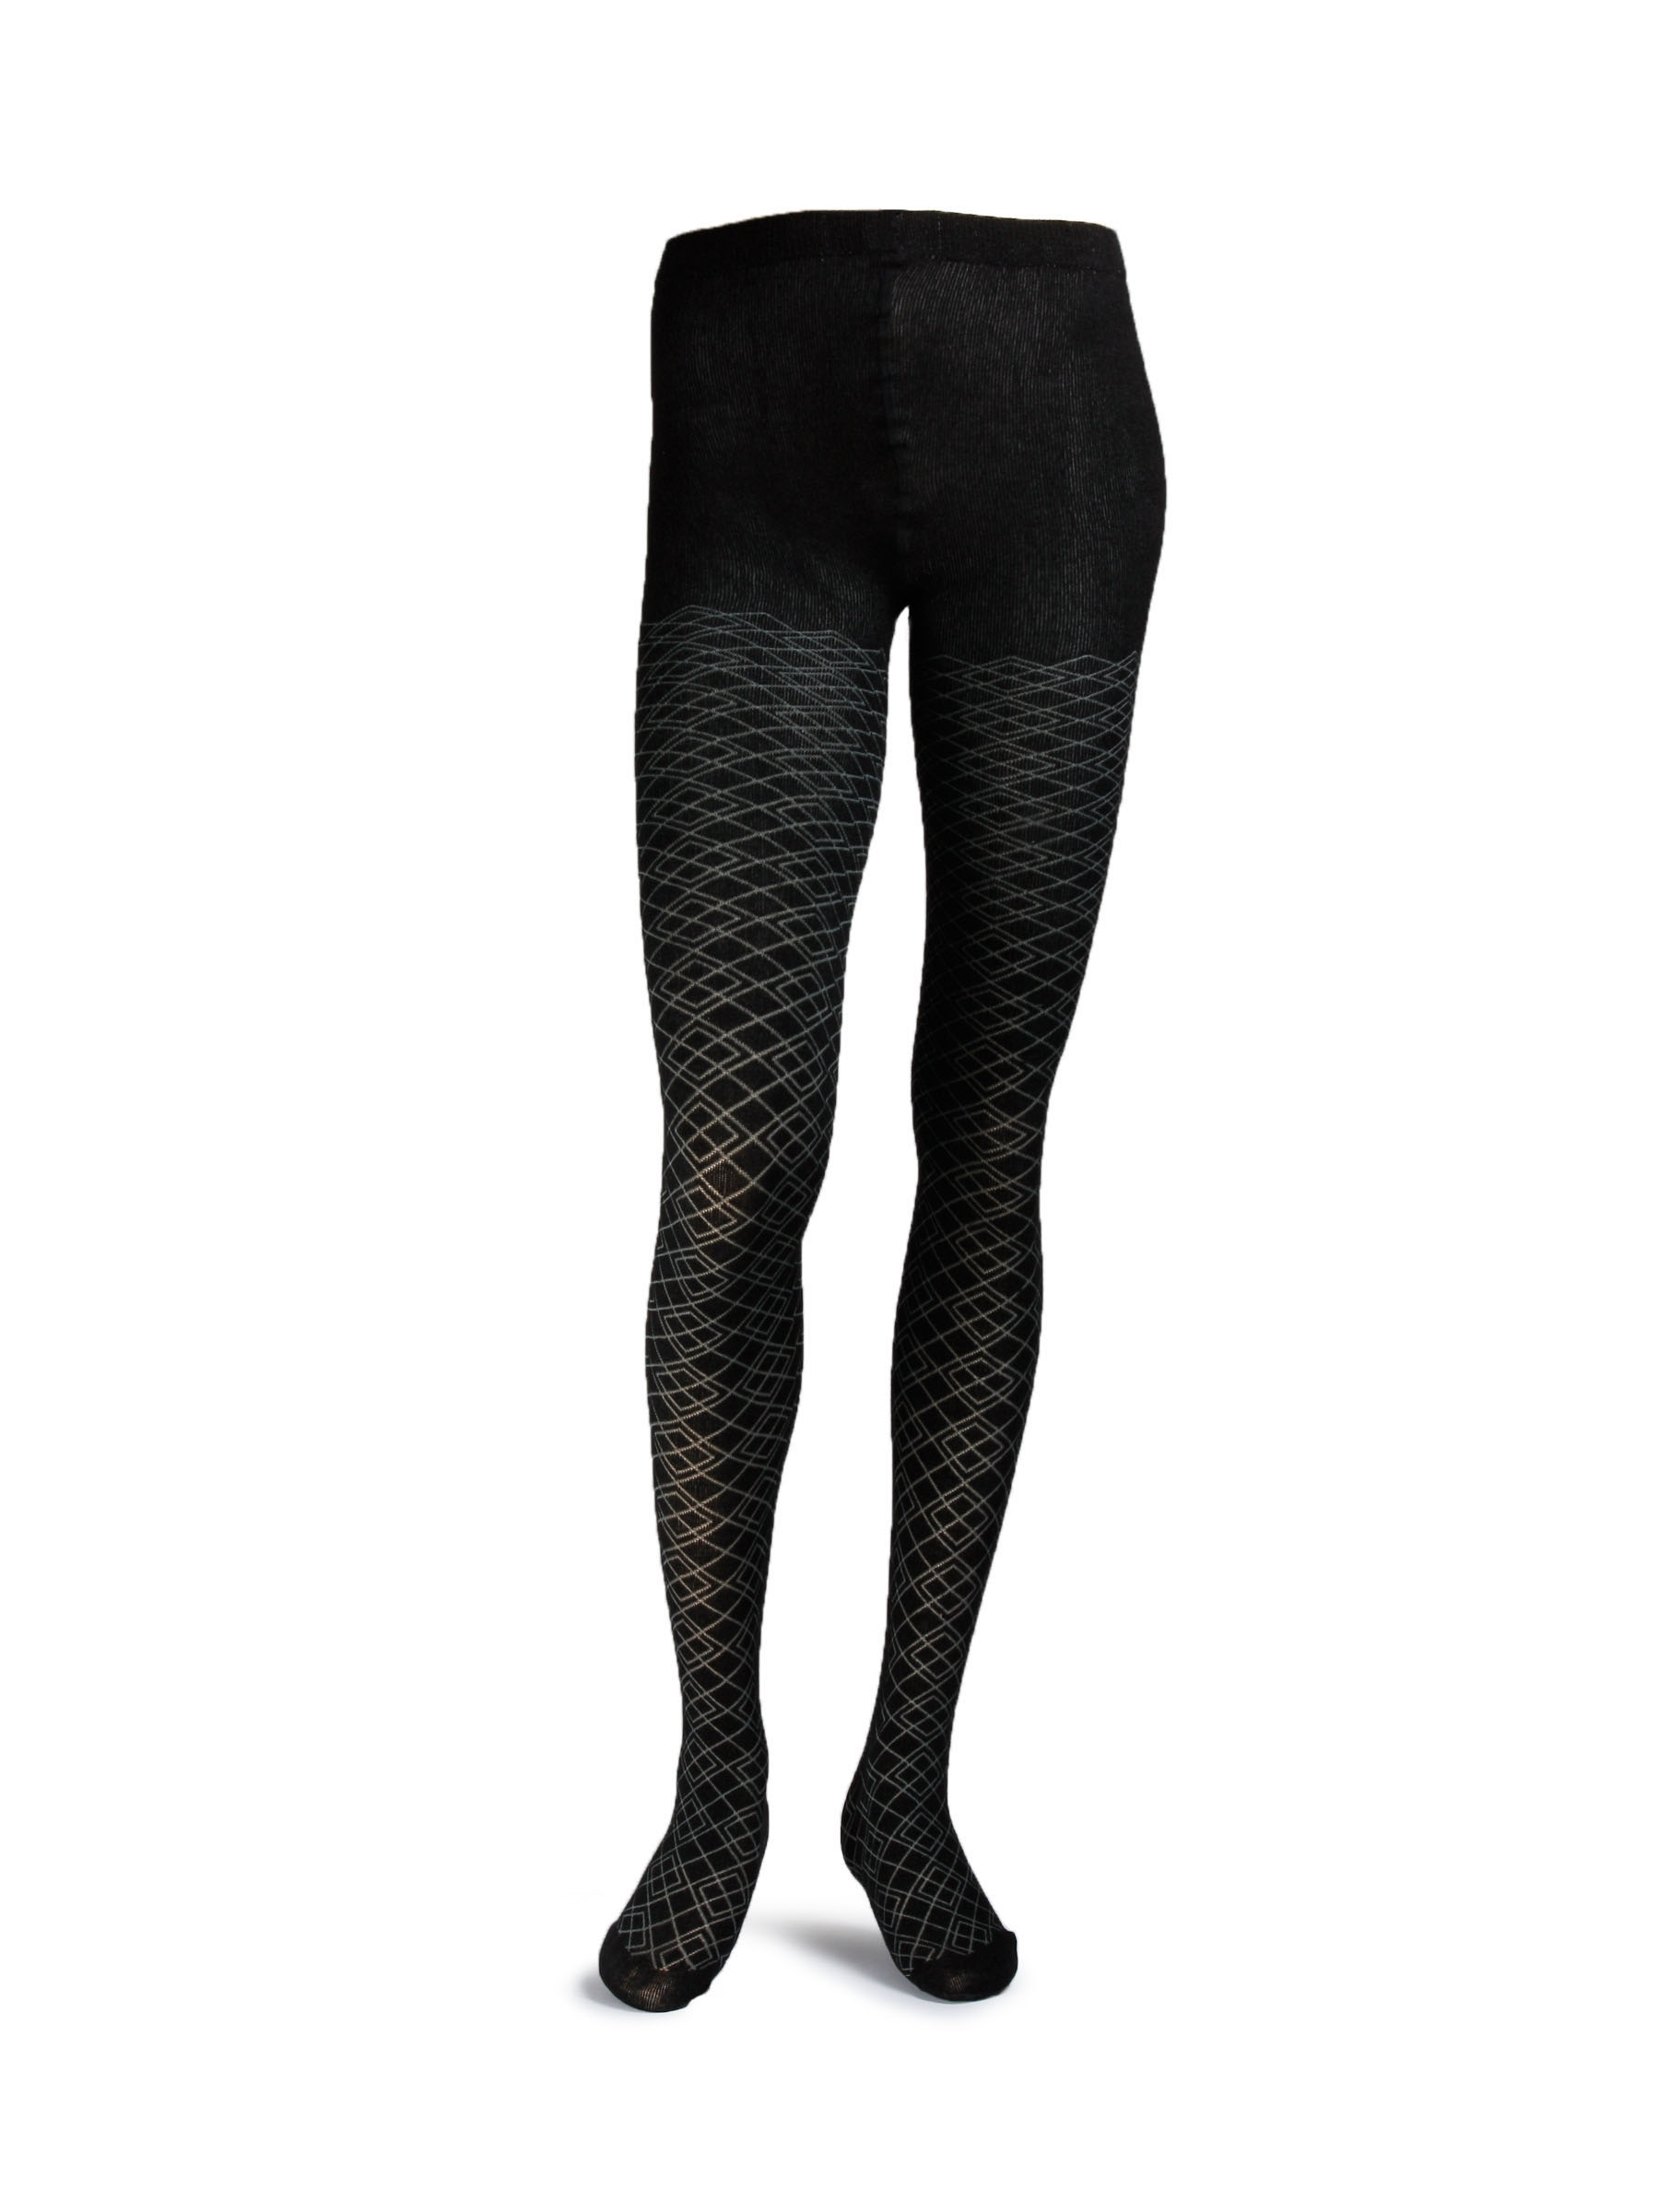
United Colors of Benetton Women Solid Grey Stockings
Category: Apparel / Bottomwear / Stockings
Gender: Women
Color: Grey
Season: Fall 2011
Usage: Casual